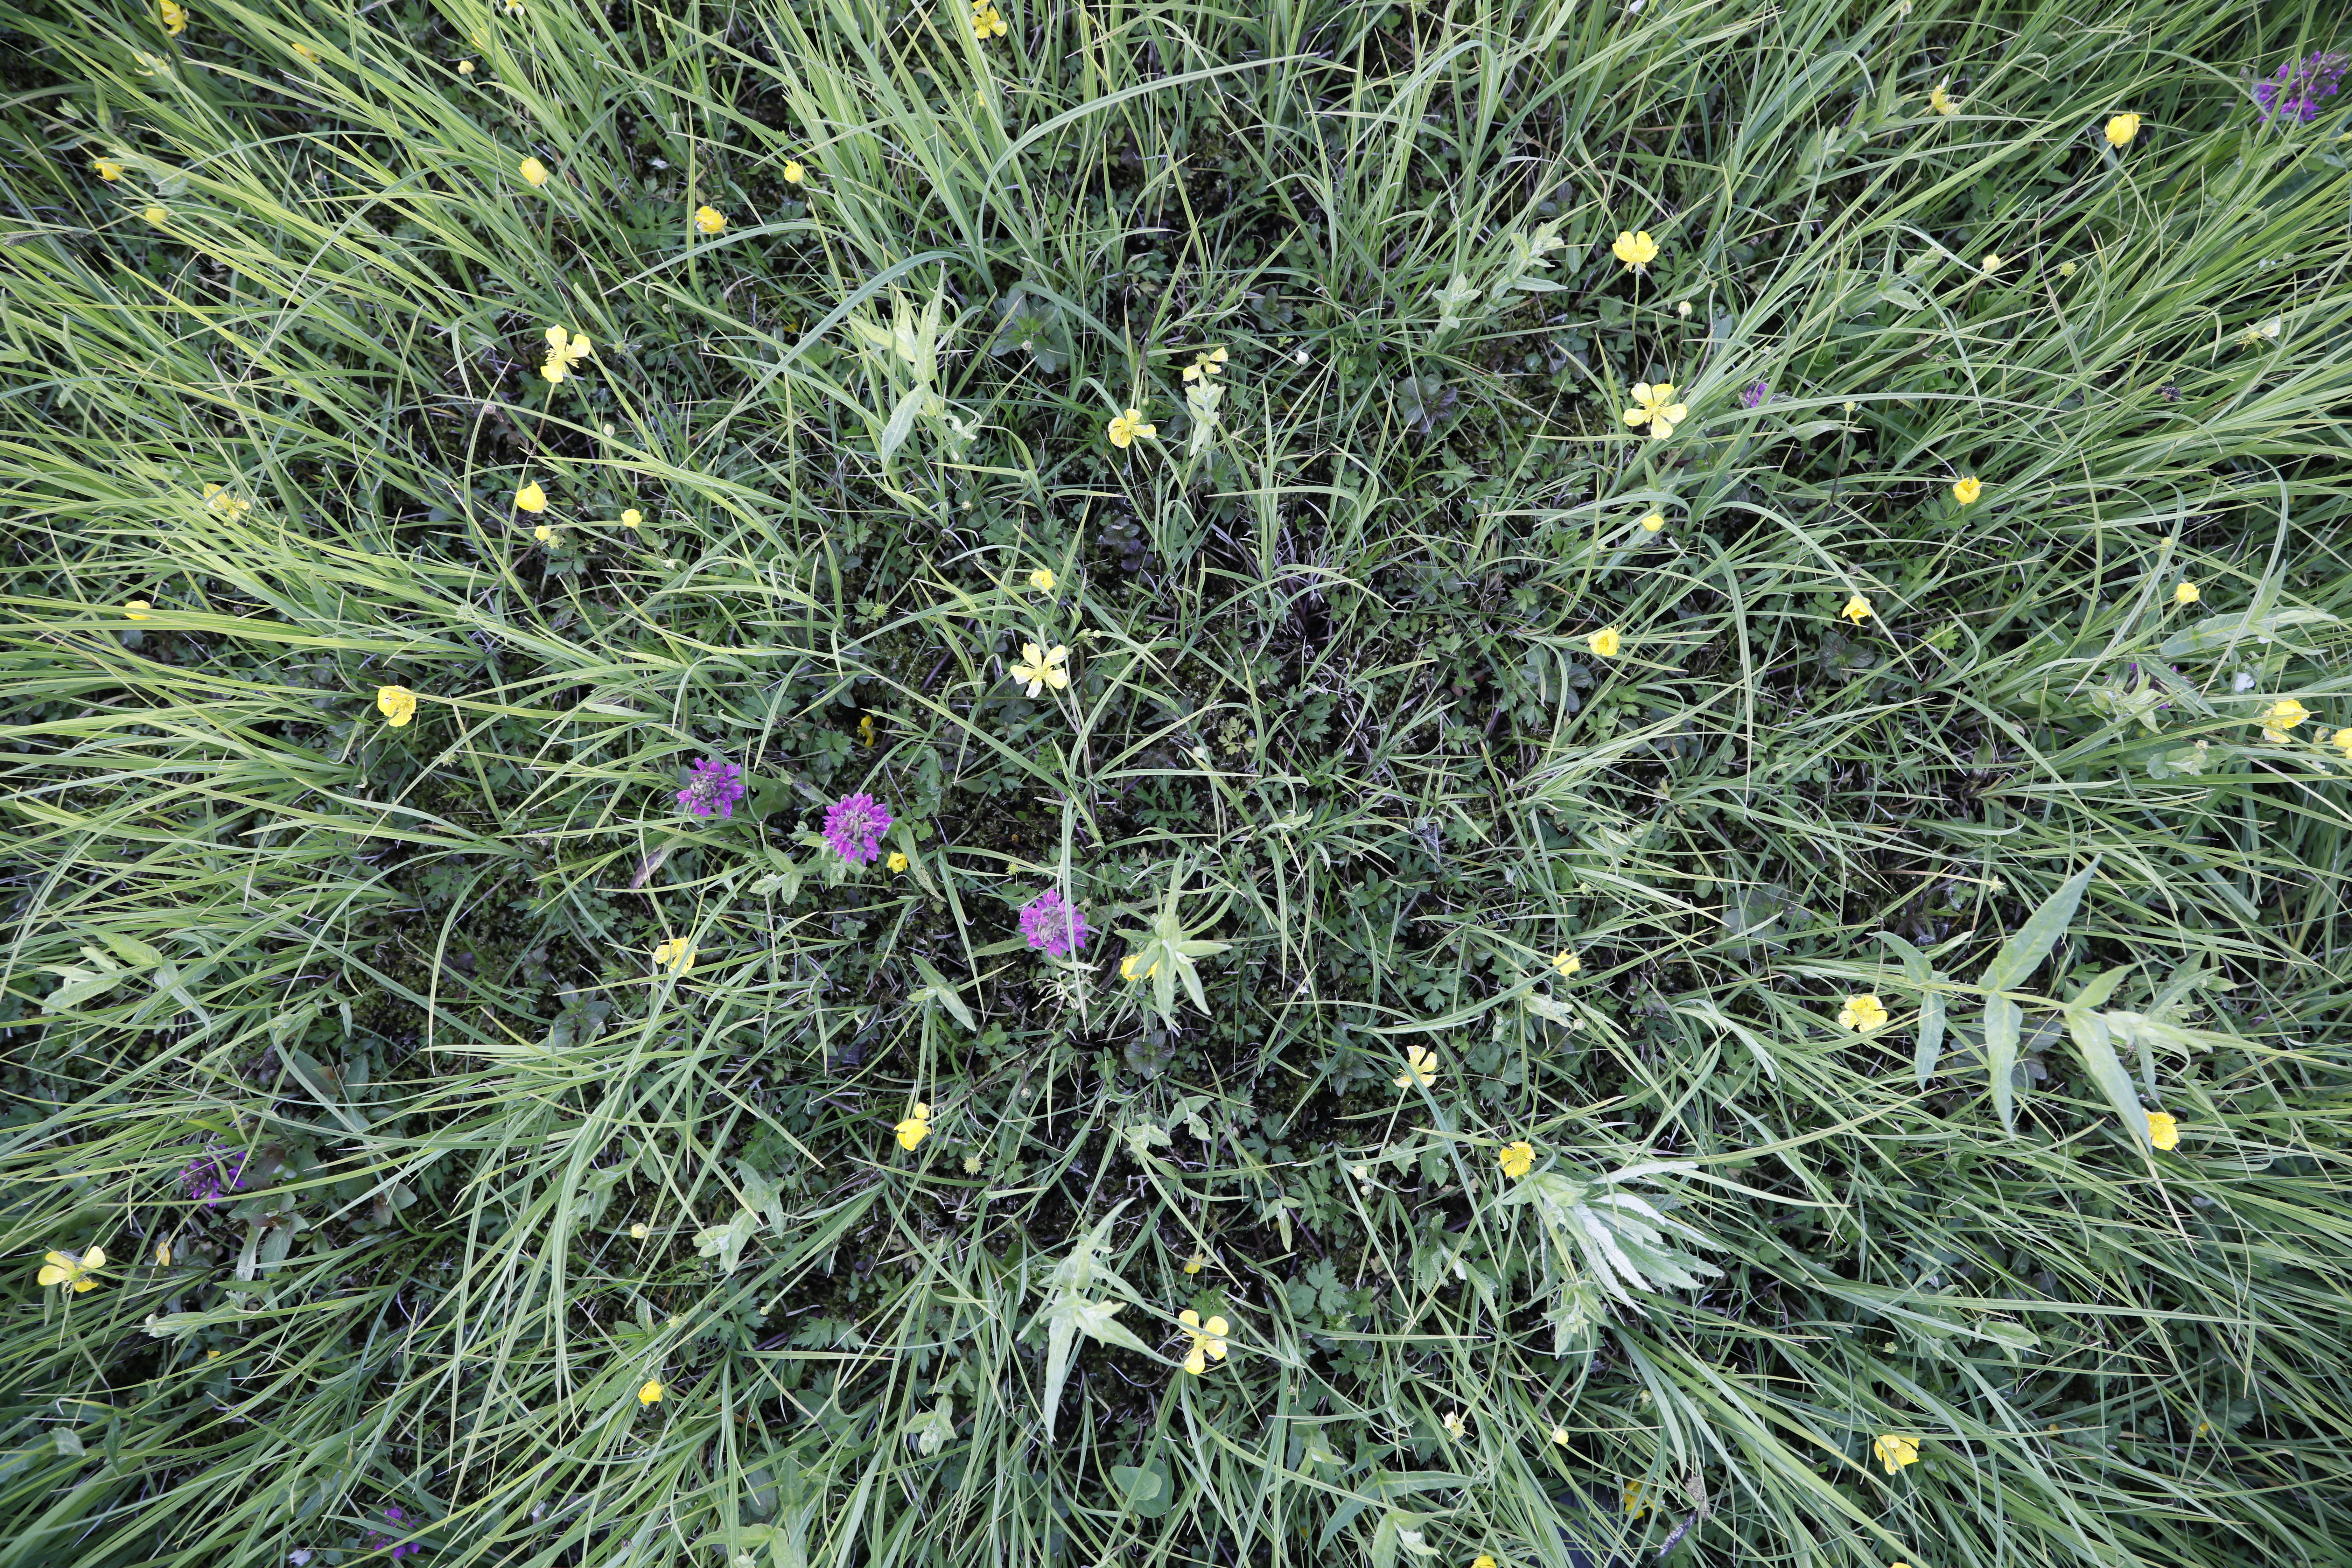
Plant species: Buttercup * (aggregate), Dactylorhiza praetermissa